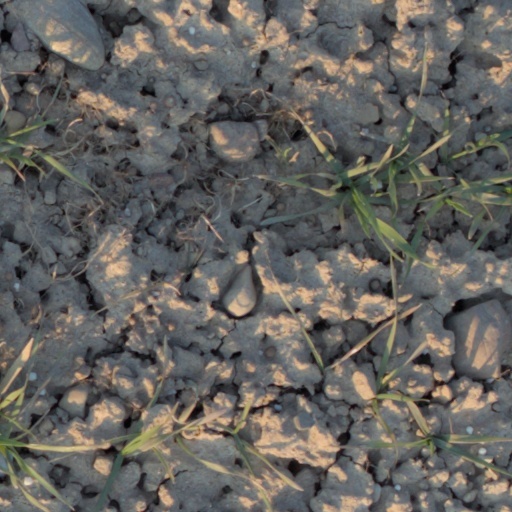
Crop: wheat